Hagley

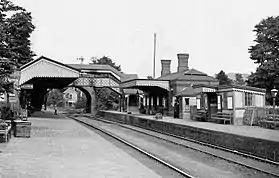
The railway station at Hagley, an Edwardian postcard

Three watercourses starting from the slopes of the Clent Hills run through the village: Hagley Brook, rising within the bounds of Hagley Park; Gallows Brook, dividing the former parish boundaries of Clent and Hagley; and Clent Brook, on which lay the former Spout Mill, near where the Worcester and Kidderminster roads diverge south of the village. The brooks combined lower down to create Sweetpool (now encroached on by the railway line and silted up); beyond that was the 18th-century Brake Mill, where the stream was dammed to create the mill pool. Before the boundary changes of 1888, a number of ironworking mills established further downstream during the Industrial Revolution gave Hagley an industrial hinterland.